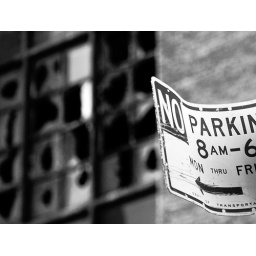
Rusted old street sign in my LIC neighborhood; NYC